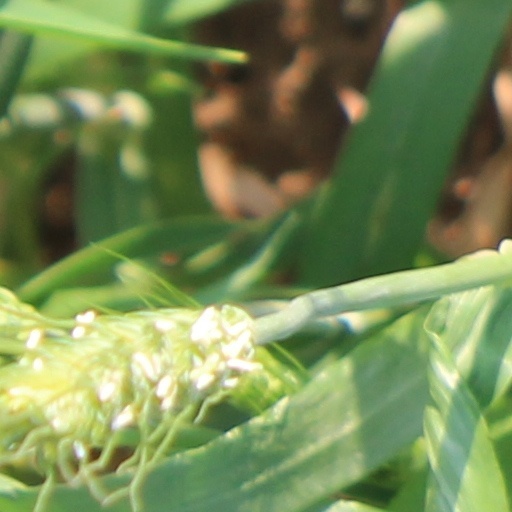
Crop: wheat